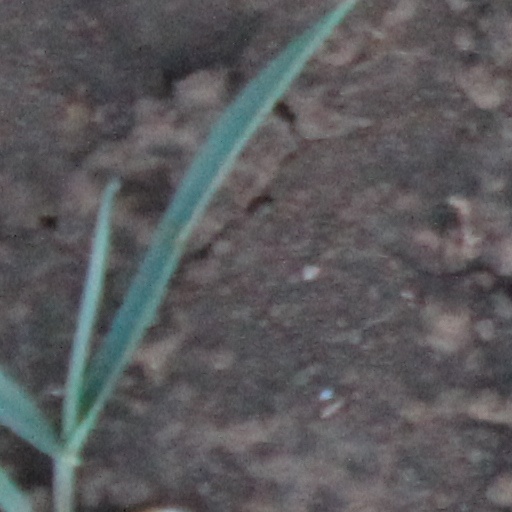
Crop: wheat